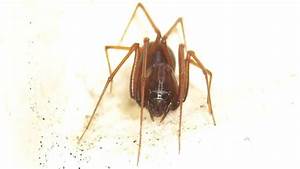
Label: spider